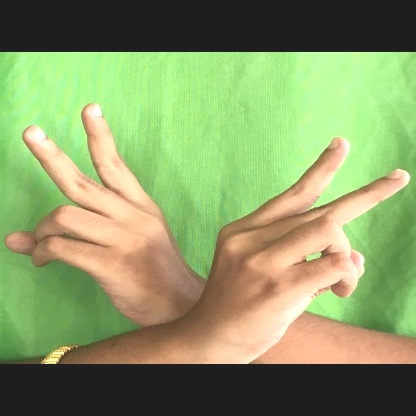
Mudra: Kartariswastika